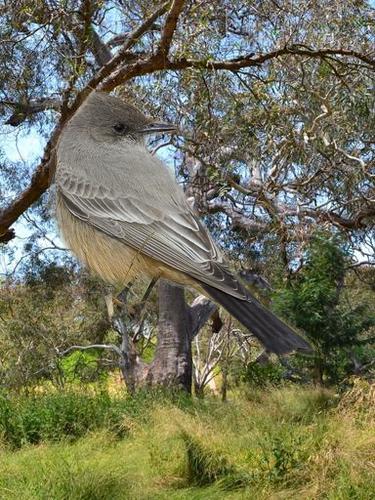
Bird species: Sayornis
Bird type: landbird
Background: land